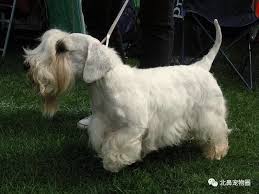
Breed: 211-n000058-Sealyham_terrier